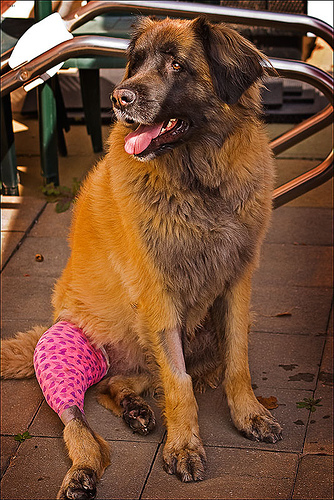
Animal: dog
Breed: leonberger